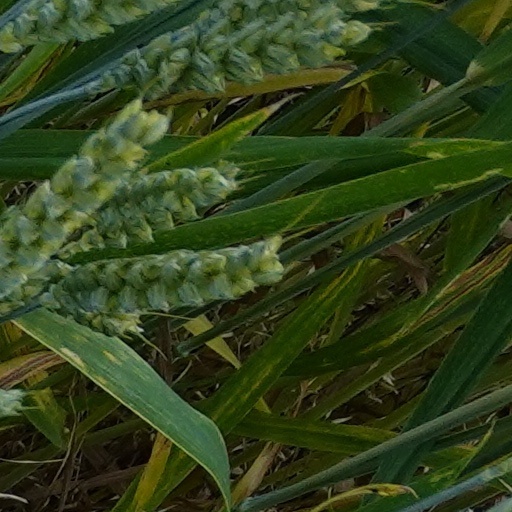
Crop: wheat